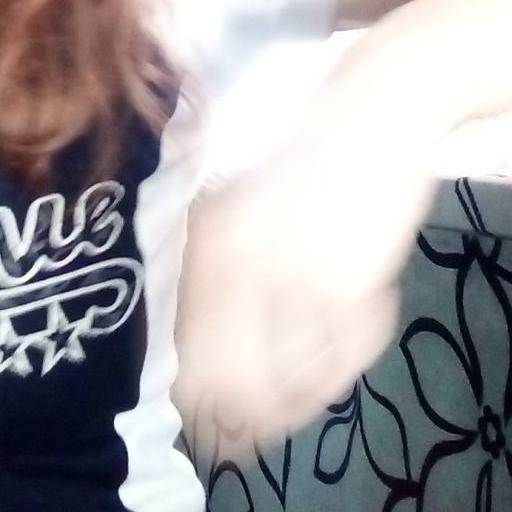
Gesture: no_gesture